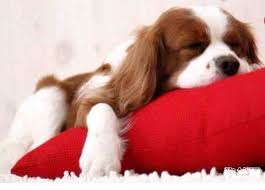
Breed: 207-n000026-Blenheim_spaniel